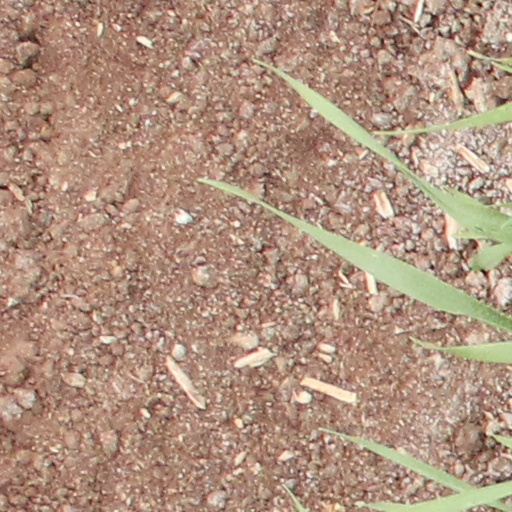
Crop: wheat